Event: Nepal Earthquake
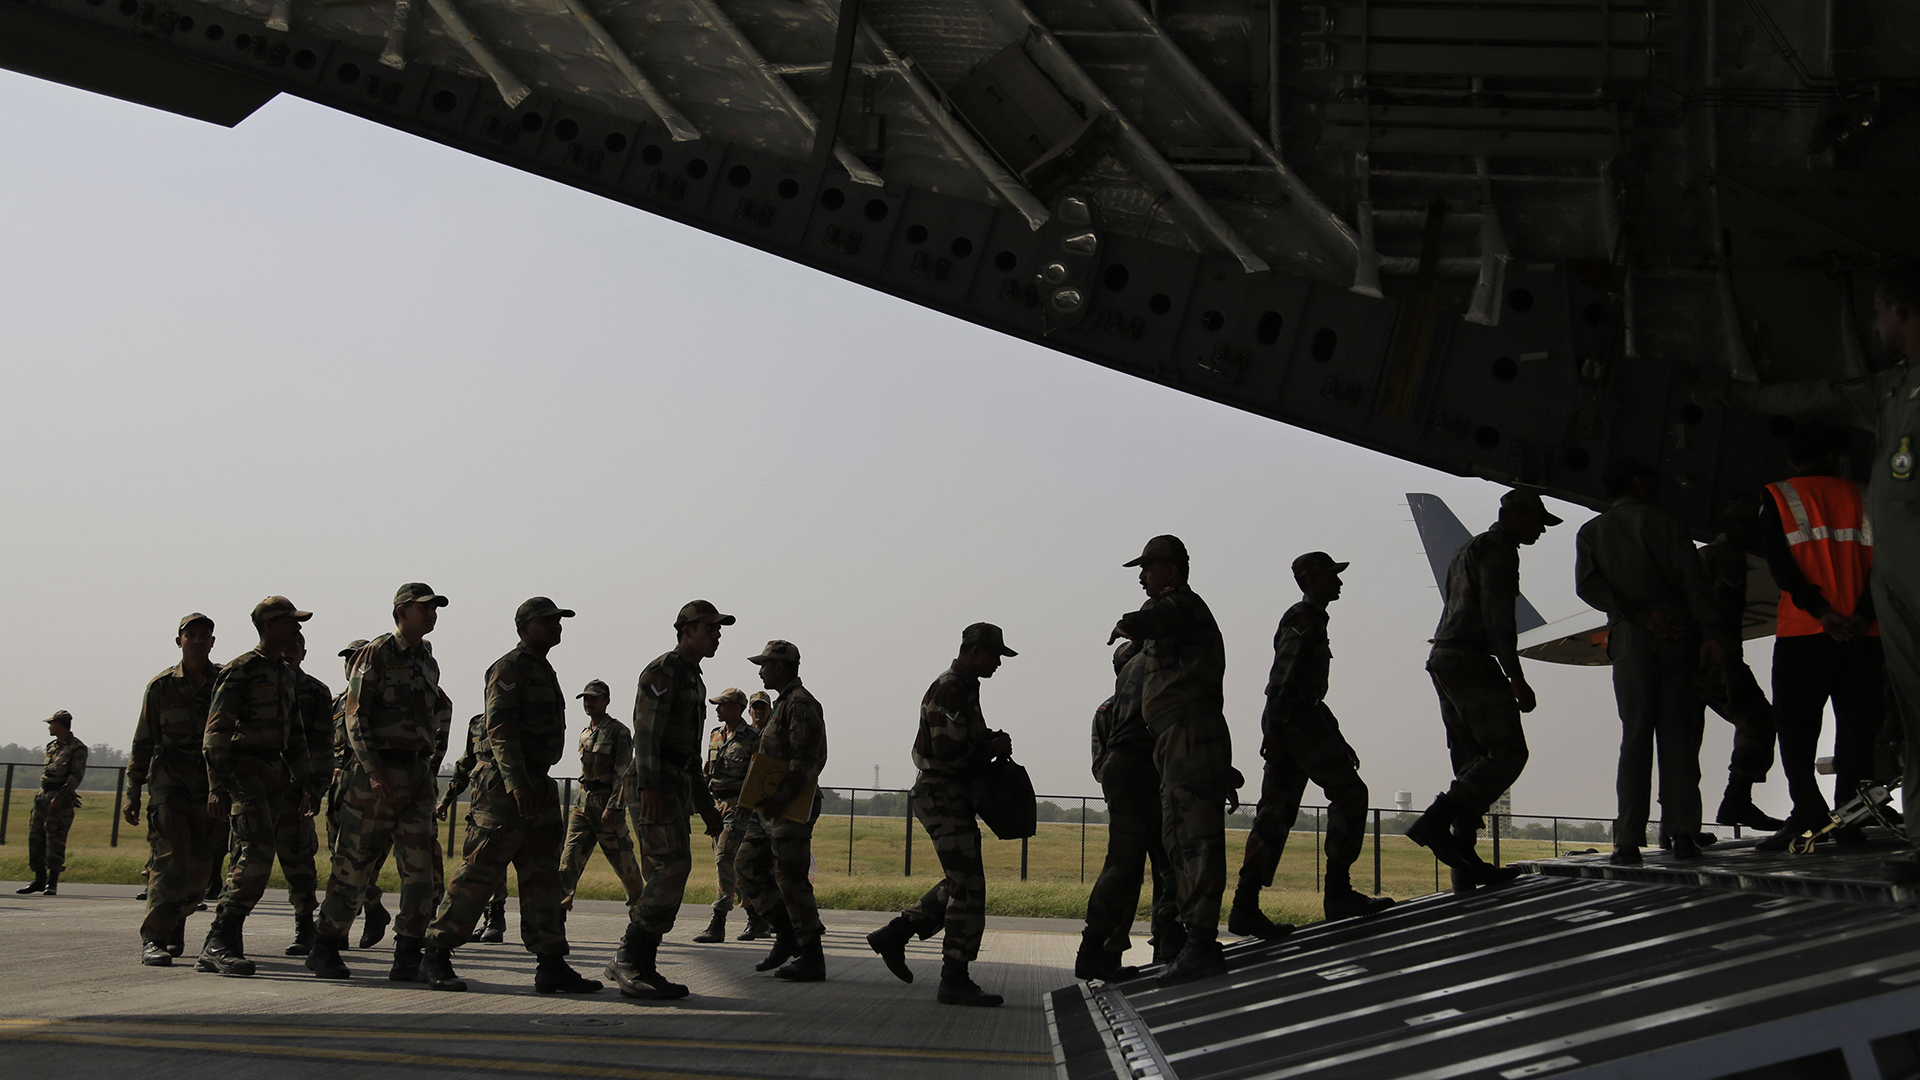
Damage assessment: no_damage